A Quiet Monastery

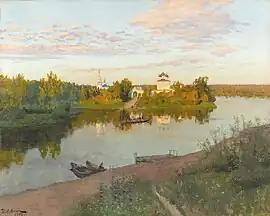
Isaac Levitan. Evening Bells (1892, canvas, oil, 87 × 107.6 cm, State Tretyakov Gallery)

In March 1890, Isaac Levitan made his first trip abroad. For two months he visited Germany, France, and Italy, where he painted several landscapes. Upon his return to Russia, he travelled with the artist Sofia Kuvshinnikova to the Volga River, where he spent the summer and fall. From 1887–1890, Levitan spent several months each year on the Volga, so that the 1890 trip was the fourth in a row. During this time he visited Plyos, Yuryevets and Kineshma and made a number of sketches and studies for the future painting "A Quiet Monastery" and other works. Travelling by steamer from Plyos to Yuryevets, Levitan also stopped in Reshma.